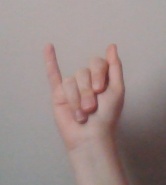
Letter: meem